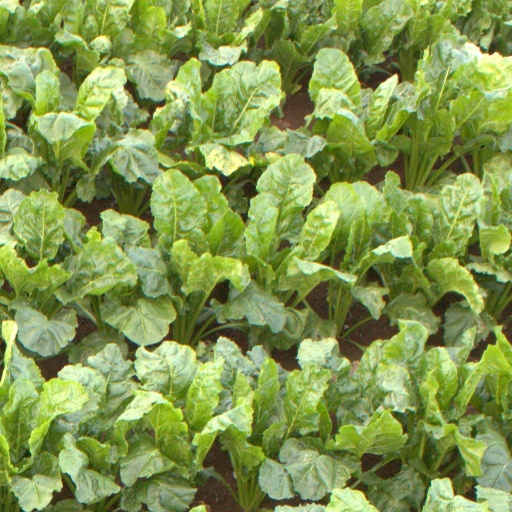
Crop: sugar beet